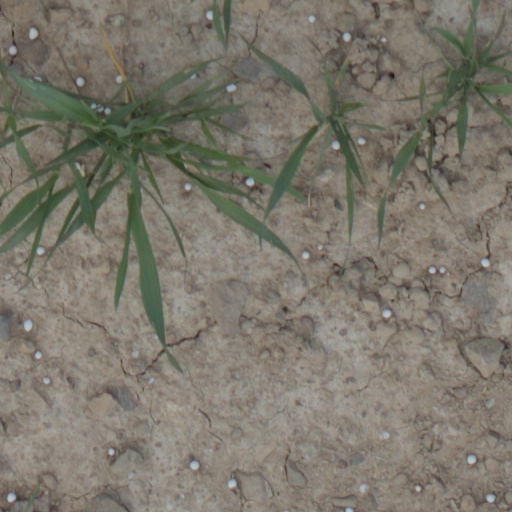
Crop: wheat